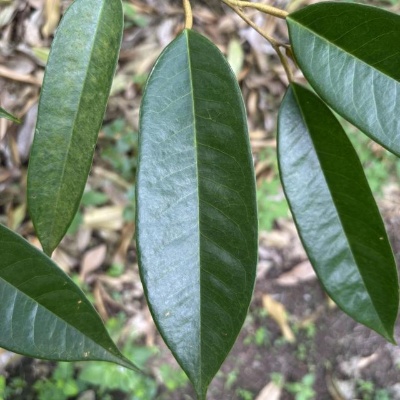
Label: Leaf_Healthy